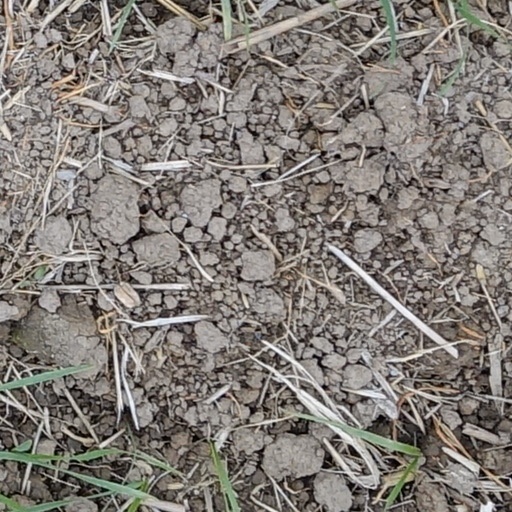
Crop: wheat